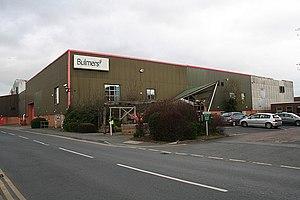
H. P. Bulmer est une entreprise anglaise de production de cidre fondée en 1887 à Hereford. La société appartient désormais au groupe Heineken international.